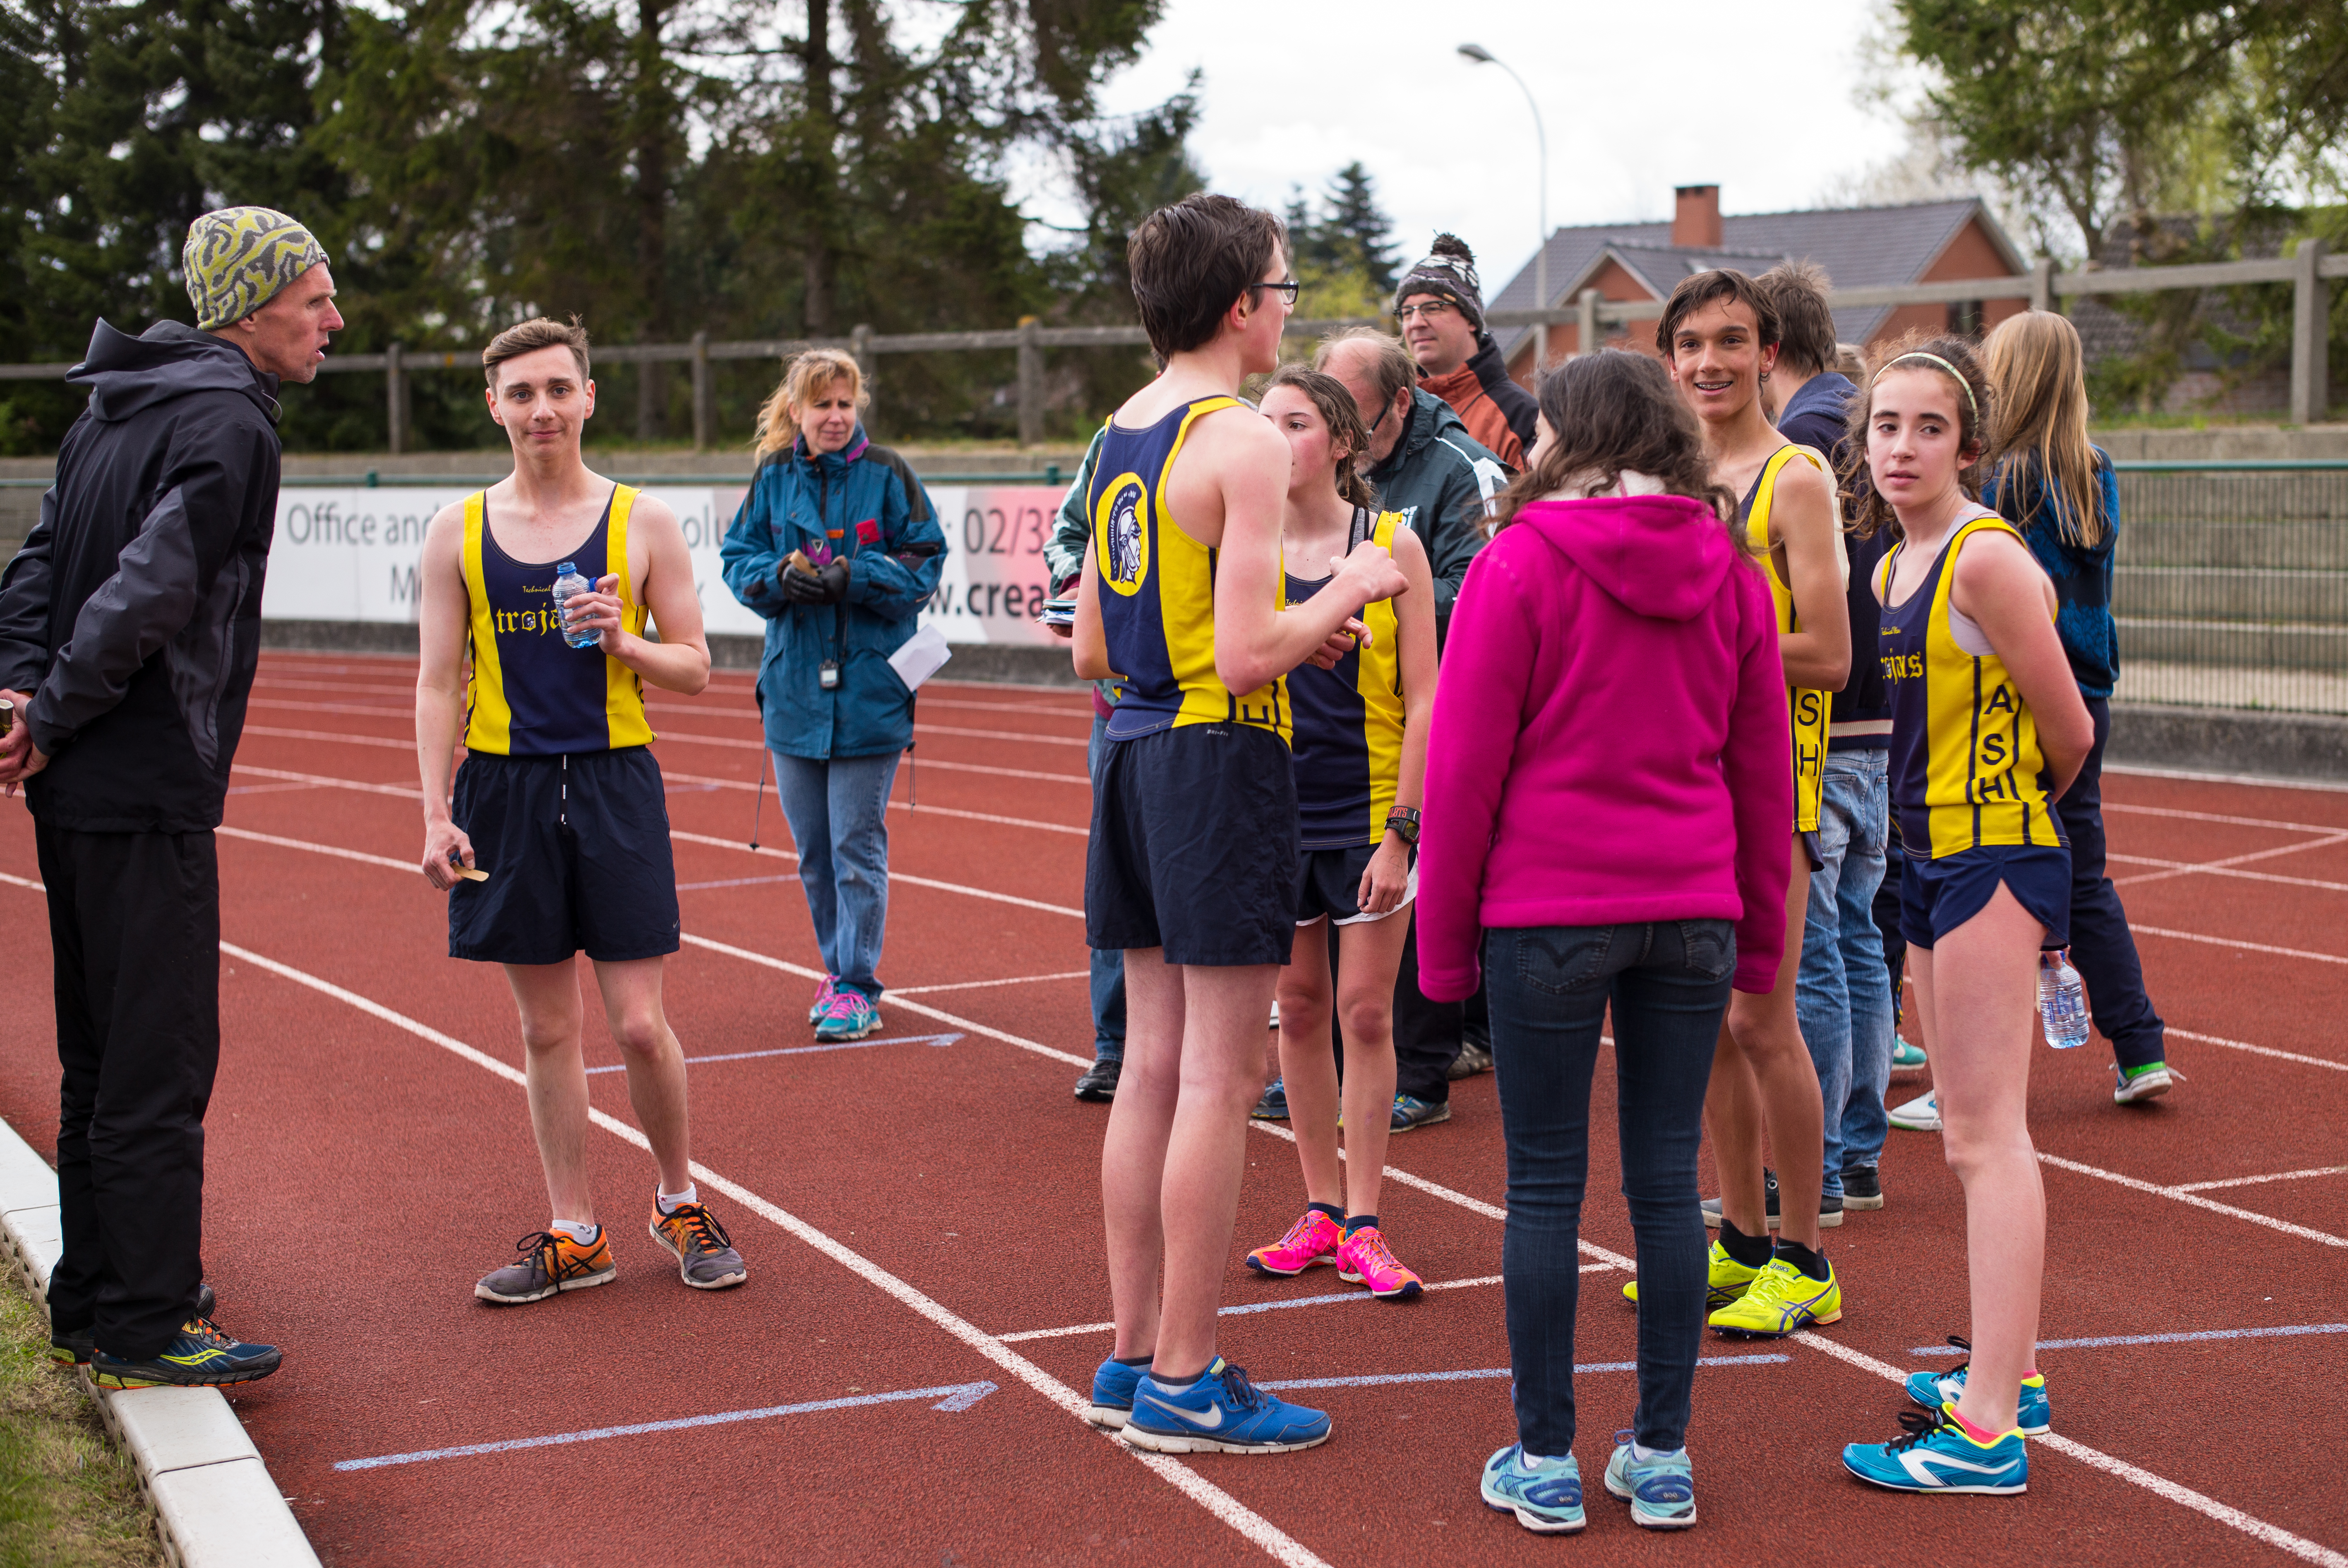
track, sport, field, running, run, spring, high, runner, ash, belgium, 2016, race, competition, hague, international, girls, brussels, m, american, team, sports, boys, 50, school, st, runners, johns, endurance, leica, 240, summilux, athlete, athletics, athletes, meet, waterloo, sprint, physical exercise, human action, endurance sports, duathlon, track and field athletics, middle distance running, 800 metres, 4 100 metres relay